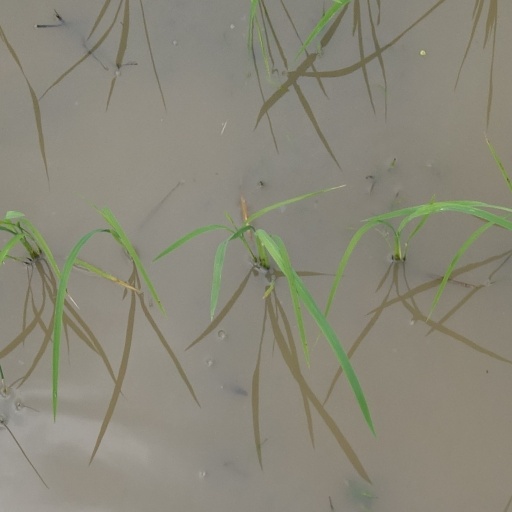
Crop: rice